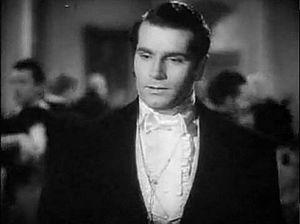
Fitzwilliam Darcy est un personnage de fiction créé par la romancière anglaise Jane Austen. C'est le protagoniste masculin de son roman le plus connu et le plus apprécié, Pride and Prejudice, paru en 1813. Il n'est jamais appelé par son prénom, mais toujours Monsieur Darcy par les dames et Darcy par son ami Charles Bingley, sa tante Lady Catherine de Bourgh, et la voix narratrice.
Orgueil et Préjugés est un film américain réalisé par Robert Z. Leonard, sorti en juillet 1940 aux États-Unis.